Denys Dobson

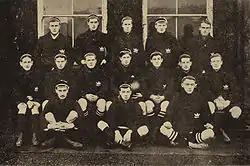
Oxford University XV 1901, Dobson is back row far right

In 1903 Dobson played his second and final Championship campaign when he was selected for all three games of the 1903 tournament. English selection was very fickle during this Championship, with Dobson being only one of five members of the team to play throughout the season. It was a terrible campaign for England, finishing bottom of the table after losing all three matches, made all the worse by the low scoring achieved by the team. Dobson scored two tries in the 1903 Campaign, one against Wales and one against Scotland, his six points were more than the rest of the team could muster between them over the three encounters. Dobson did not play for England again, but his three tries in six games remains a notable tally for a forward player.